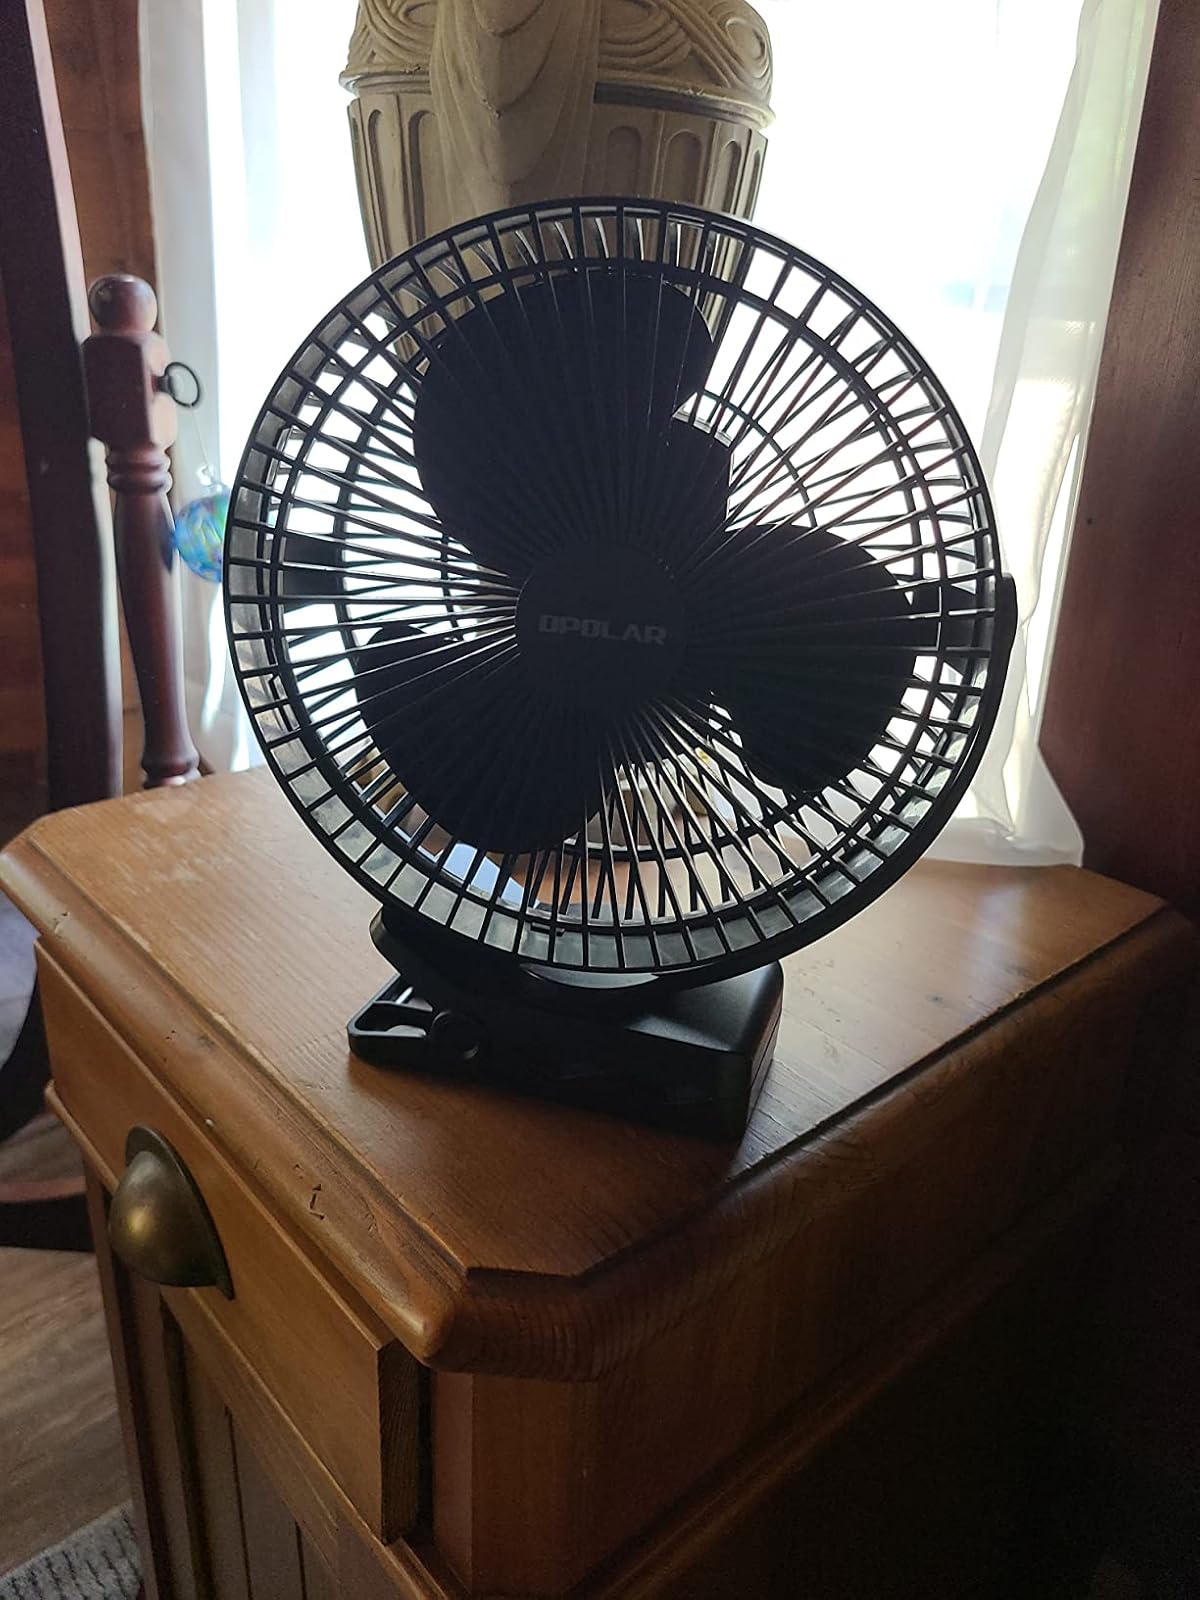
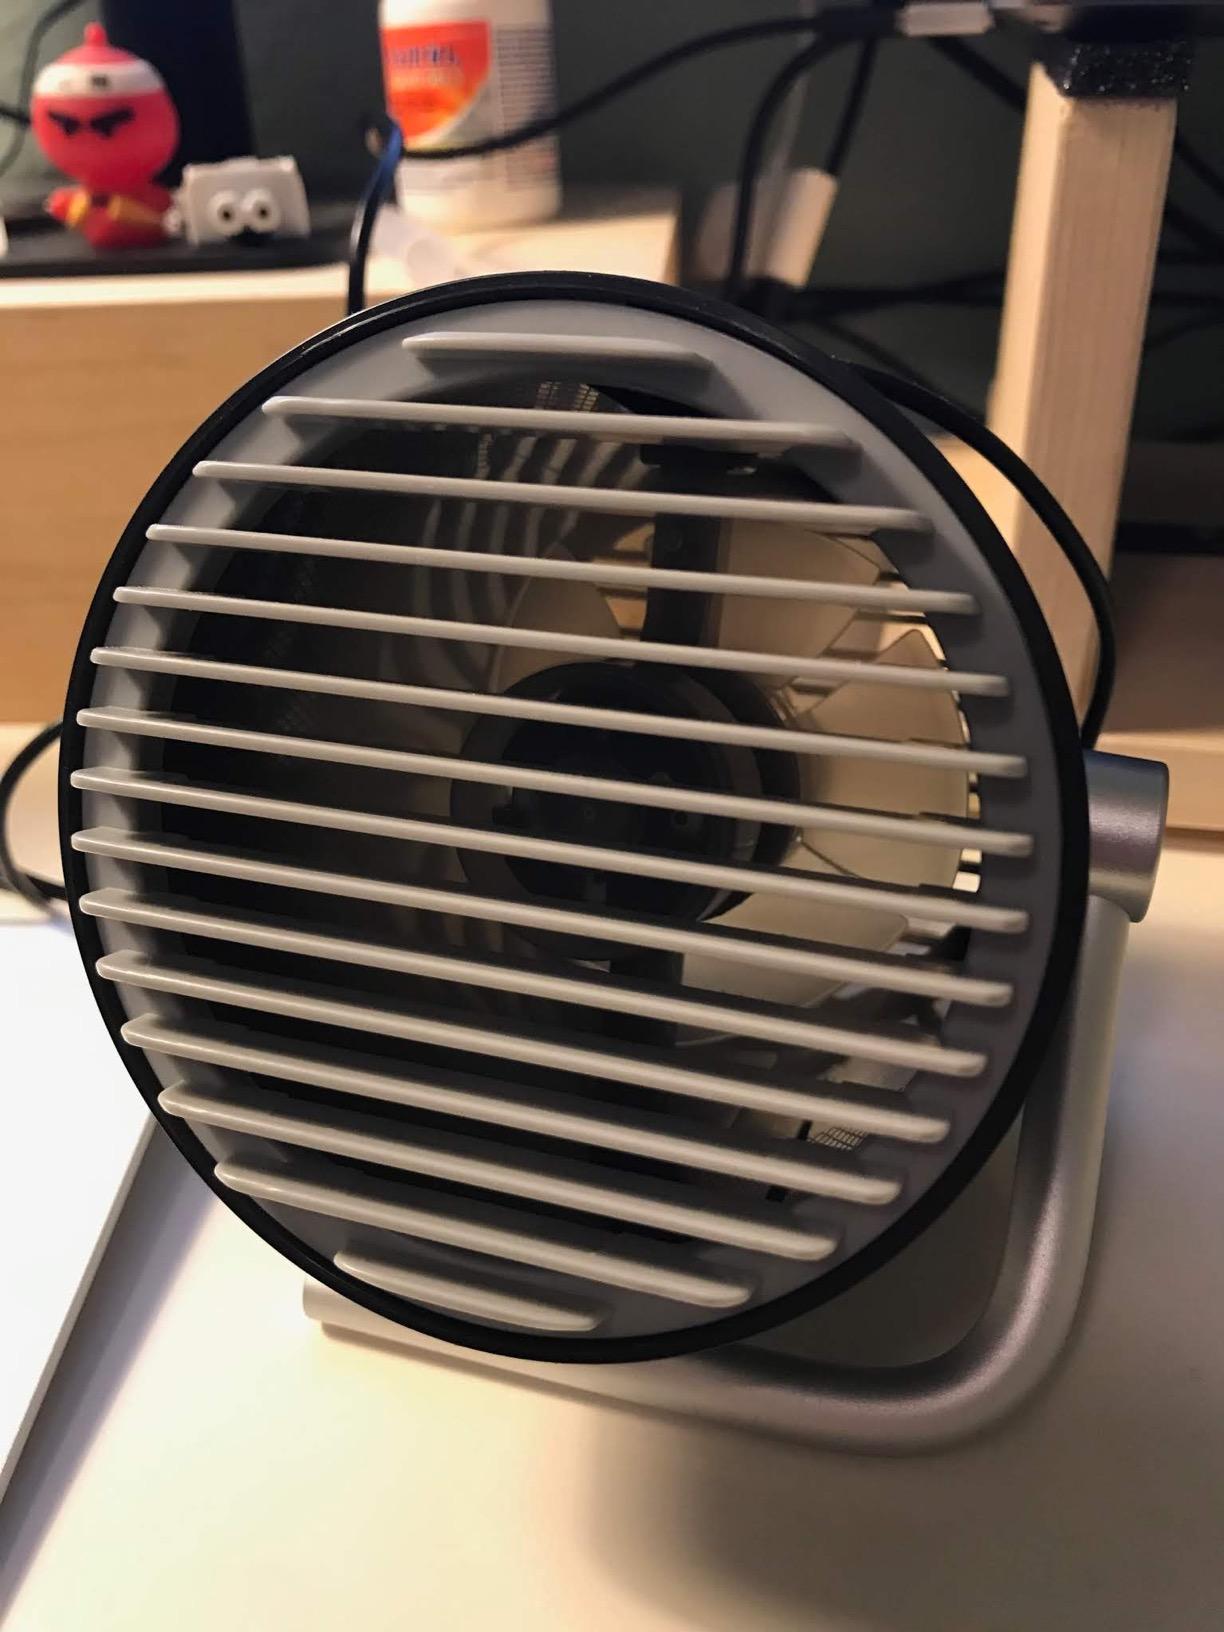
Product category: fan
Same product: no